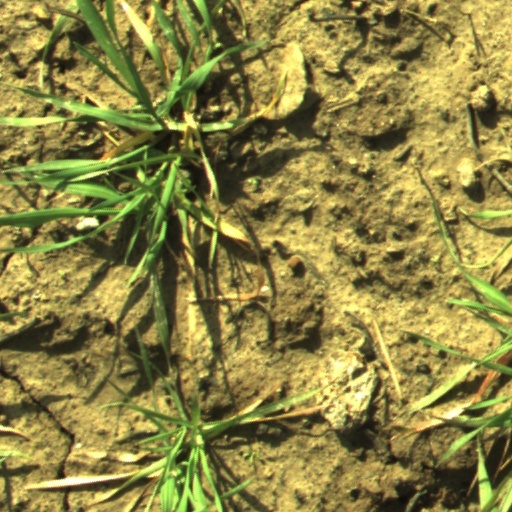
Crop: wheat